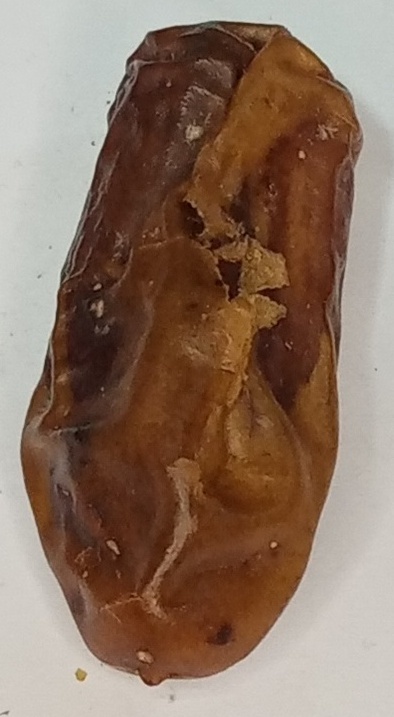
Variety: gajar
Size: large
Grade: grade-3